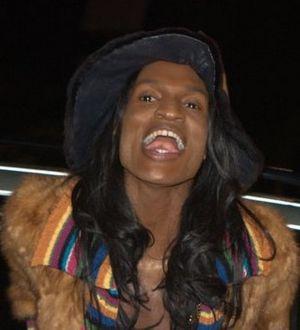
François-Xavier, candidat à la saison 3 de Secret Story, aux NRJ Music awards
La téléréalité ou télé-réalité est un genre télévisuel dont le principe est de suivre, le plus souvent sur un mode feuilletonnant et par le biais de la fiction, la vie quotidienne d'anonymes ou de célébrités sélectionnées pour participer à une émission télévisuelle. Les émissions de téléréalité empruntent souvent des idées à d'autres genres télévisuels tels que le documentaire, le jeu, les variétés, la série.
La troisième saison de Secret Story, émission française de téléréalité, a été diffusée sur TF1 du 19 juin 2009 au 25 septembre 2009. Elle est présentée par Benjamin Castaldi.